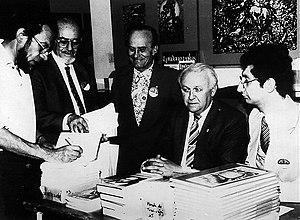
La poésie en espéranto a toujours eu une présence importante dans cette langue. Ludwik Lejzer Zamenhof fut le premier poète espérantiste, puisqu'il s'y exerça dès le premier livre Langue Internationale, avec les deux poèmes Mia penso et Ho, mia kor'.
Massimo Acciai
William Auld, était un poète écossais qui écrivait en espéranto.